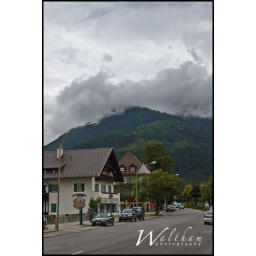
On my way to The Wank, and not a clear patch of sky around